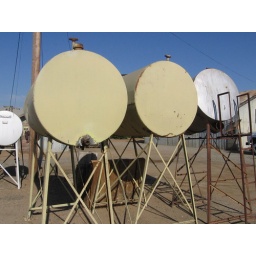
The reception was held at my cousins house in Lindsay. Here's some water tanks in the yard.